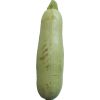
Label: Zucchini 1